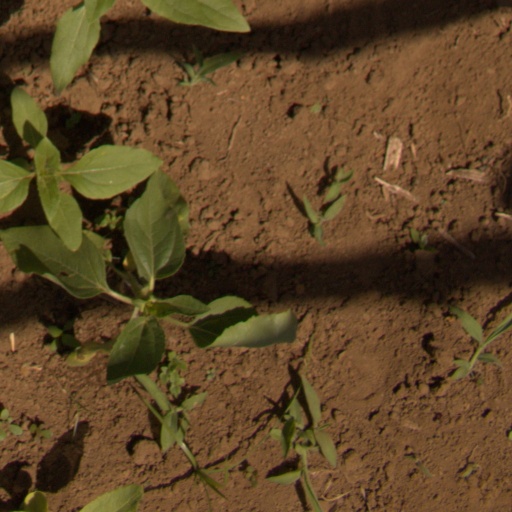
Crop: Jerusalem artichoke